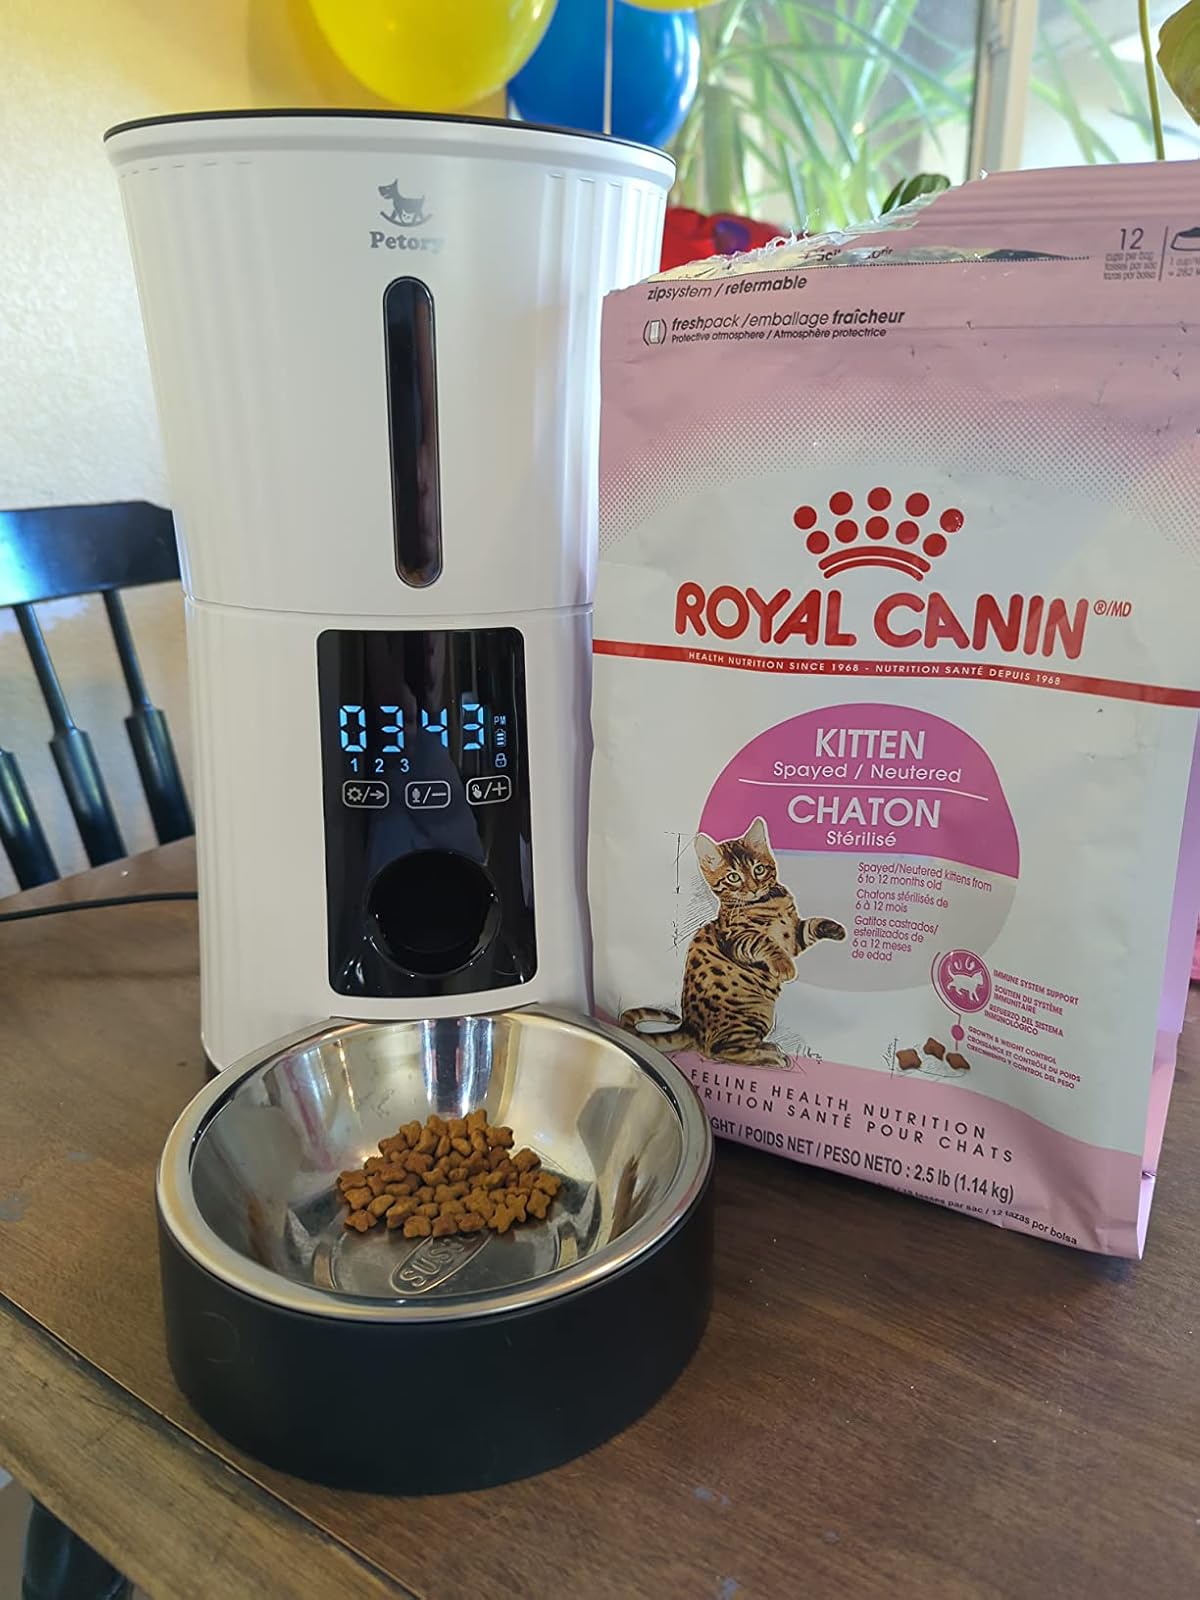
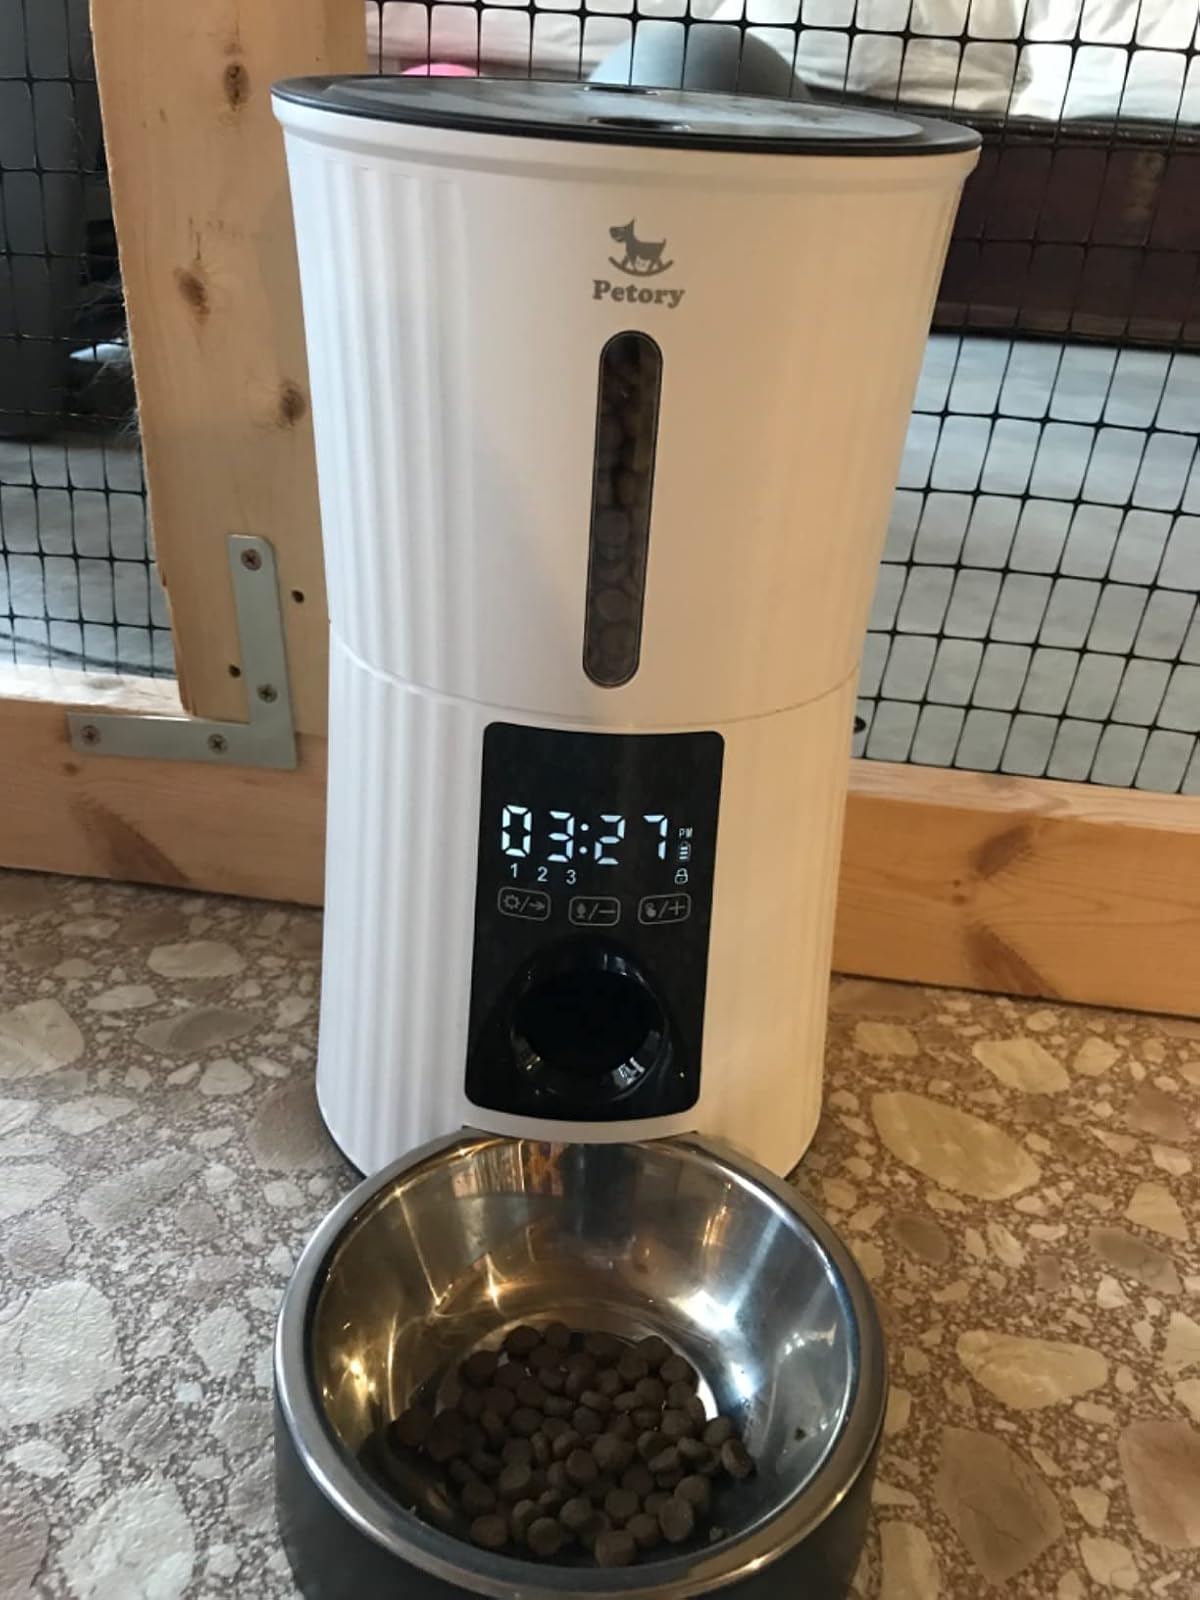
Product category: items_feeder
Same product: yes